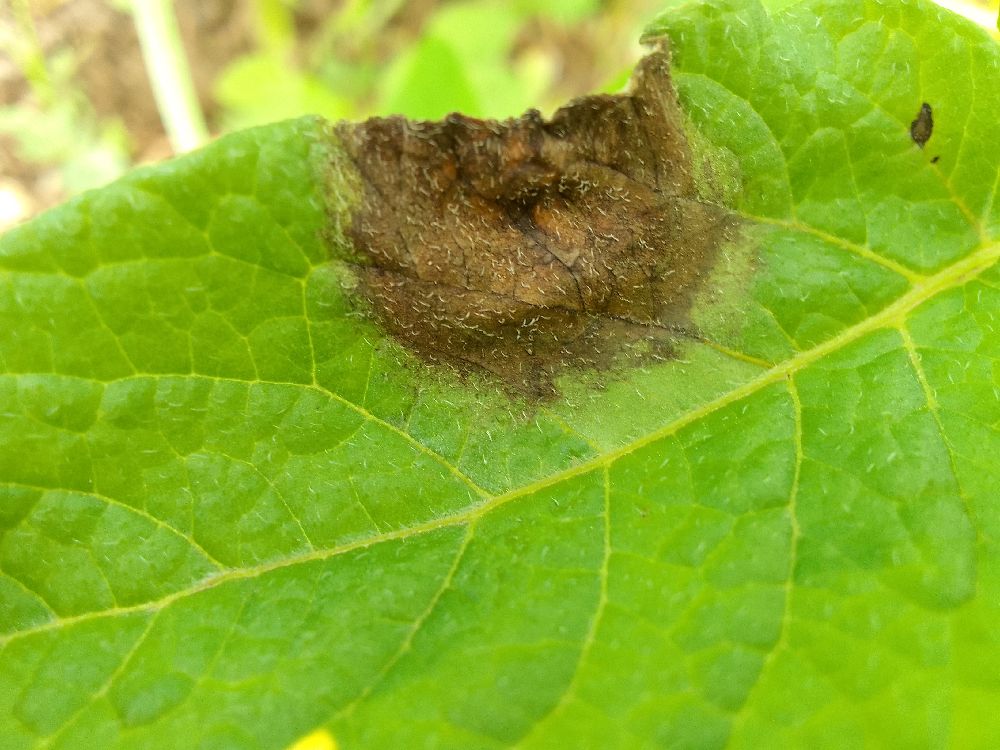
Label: Late blight